XPO, Inc.

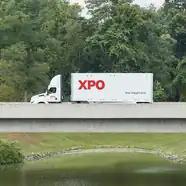
XPO truck

In August 2021, the company spun off its contract logistics business into a separate company named GXO Logistics, with facilities located primarily throughout North America and Europe. GXO stands for "game-changing opportunities". Malcolm Wilson is the CEO of the company.